Gemini 9A

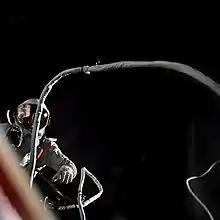
Astronaut Eugene Cernan during EVA

On the third day, Cernan began the EVA, which proved to be troubled from the start. After pumping up his pressure suit to , "the suit took on a life of its own and became so stiff that it didn't want to bend at all." He struggled to move inside his stiff suit. As soon as he left the spacecraft, he began tumbling uncontrollably, which was not helped by his umbilical which moved wildly and gave Cernan difficulty in controlling his movements. He eventually made it back to the hatch area.